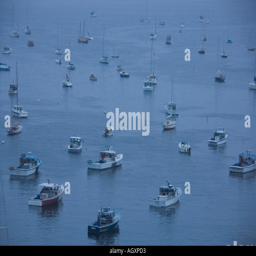
boats in the harbor at sunset